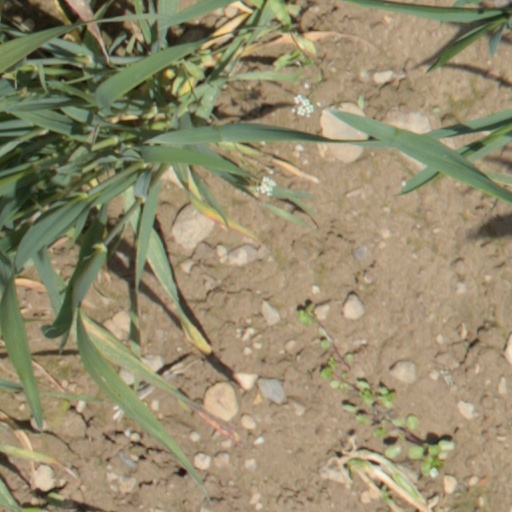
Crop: wheat